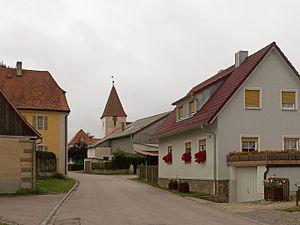
Oberdachstetten est une commune de Bavière, située dans l'arrondissement d'Ansbach et le district de Moyenne-Franconie.